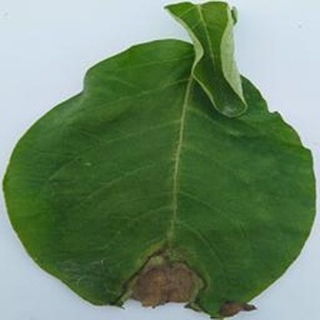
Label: potato_late_blight